Imperium (professional wrestling)

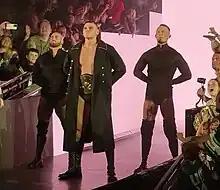
Imperium at the Clash at the Castle event

On 8 April 2022, Gunther and Barthel (now going by Ludwig Kaiser) debuted on "SmackDown" for the first time with Gunther defeating Joe Alonzo in his first match; while their association was maintained, the Imperium name was dropped. On the 27 May episode of "SmackDown", Gunther and Kaiser made their debut as a tag team against Drew Gulak and Ricochet, with Kaiser pinning Gulak for the win. On the 10 June episode of "SmackDown", Gunther defeated Ricochet to win the Intercontinental Championship, making him the first Austrian to win the title. Prior to Gunther's title defense at Clash at the Castle, Kaiser announced the reformation of Imperium by reintroducing Aichner, now known as Giovanni Vinci. Gunther subsequently defeated Sheamus to retain the Intercontinental Championship, and since then Imperium has been involved in a feud with Sheamus' group The Brawling Brutes. At Extreme Rules on 8 October Imperium lost to The Brawling Brutes in a Six Man Tag Team Good Old Fashioned Donnybrook match. In Night 2 of WrestleMania 39, Gunther successfully defended the Intercontinental Championship against Sheamus and Drew McIntyre in a triple threat match. As part of the 2023 WWE Draft, Imperium were drafted to the Raw brand. This marked their return to Raw since their last appearance during NXT's invasion of Raw on 11 November 2019.